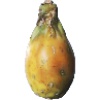
Label: cactus_fruit